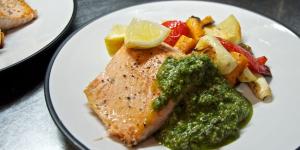
salmon con vegetales